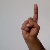
The image shows a hand gesture representing the letter 'D' in Indian Sign Language.